Hooks (grappling)

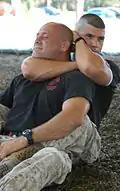
Leg hook in MCMAP and rear naked choke

The use of hooks in defense consists of the practitioner using their feet to limit the advancement of their opponent as with the Half guard position, sweeping their opponent as seen with the Butterfly guard, and using hooks to counterattack opponents.